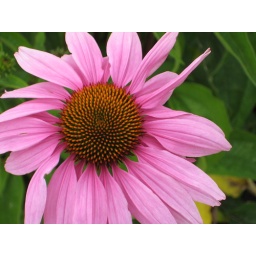
Pretty pink flower by the bus stop.